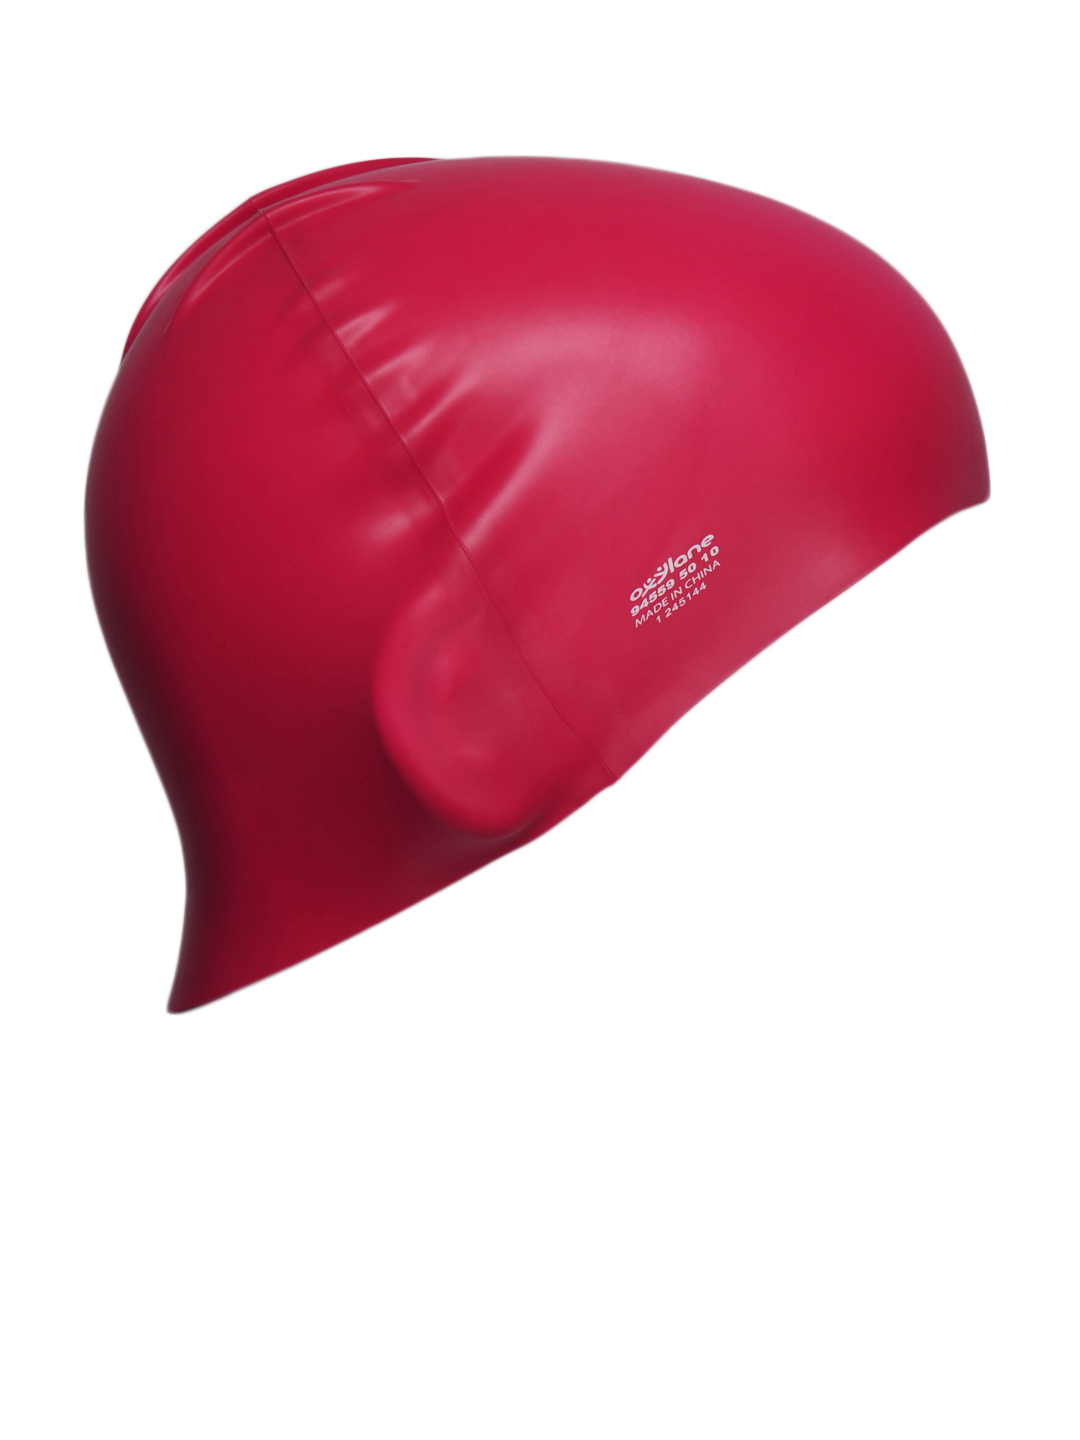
Nabaiji Unisex Pink Swimming Cap
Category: Apparel / Bottomwear / Swimwear
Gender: Unisex
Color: Pink
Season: Fall 2011
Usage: Sports